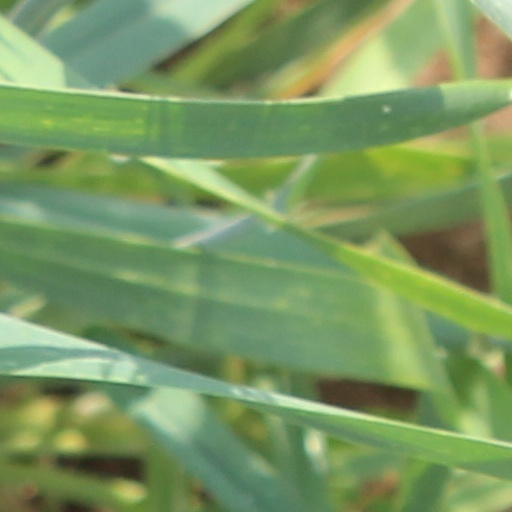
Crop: wheat